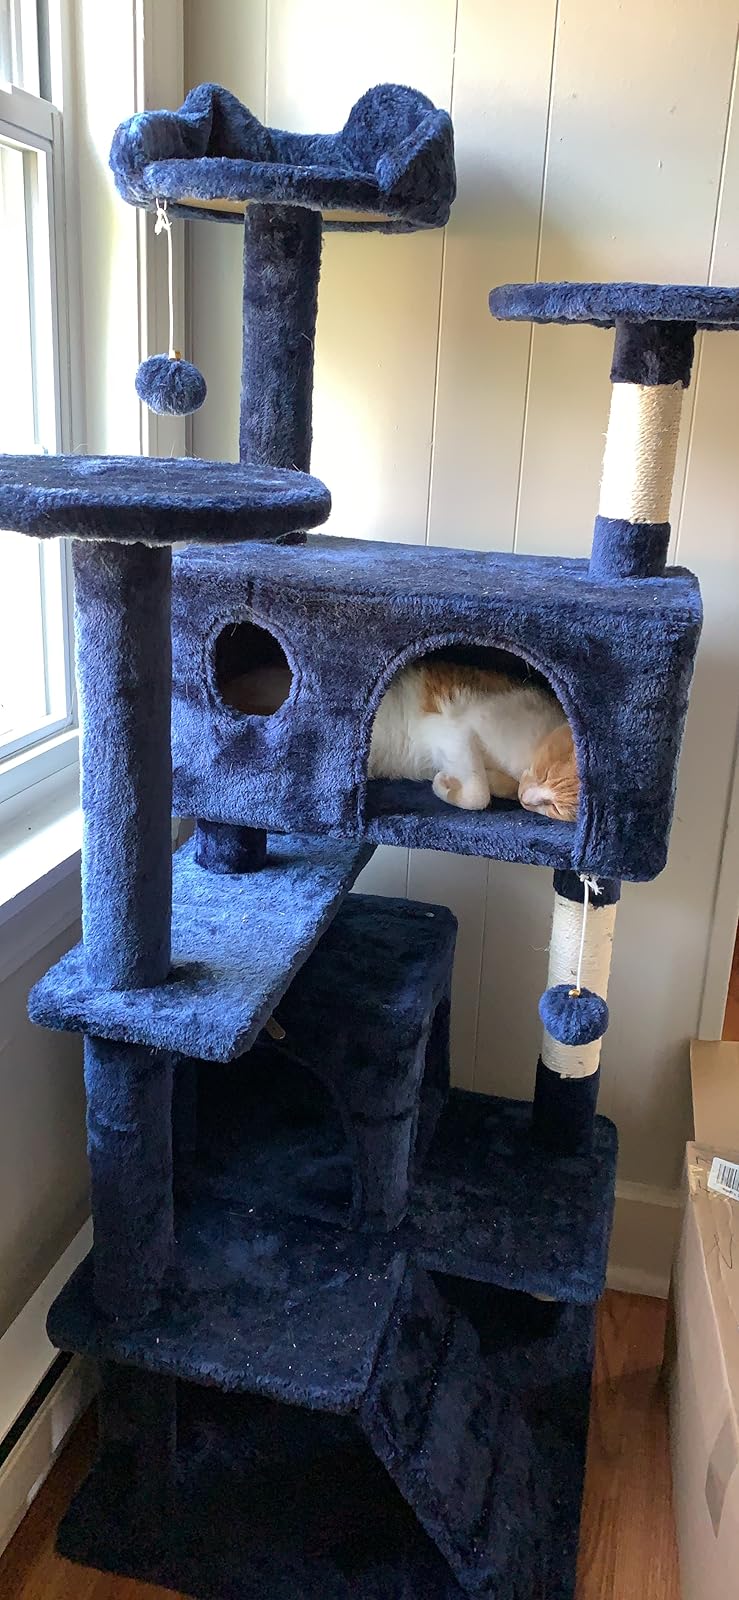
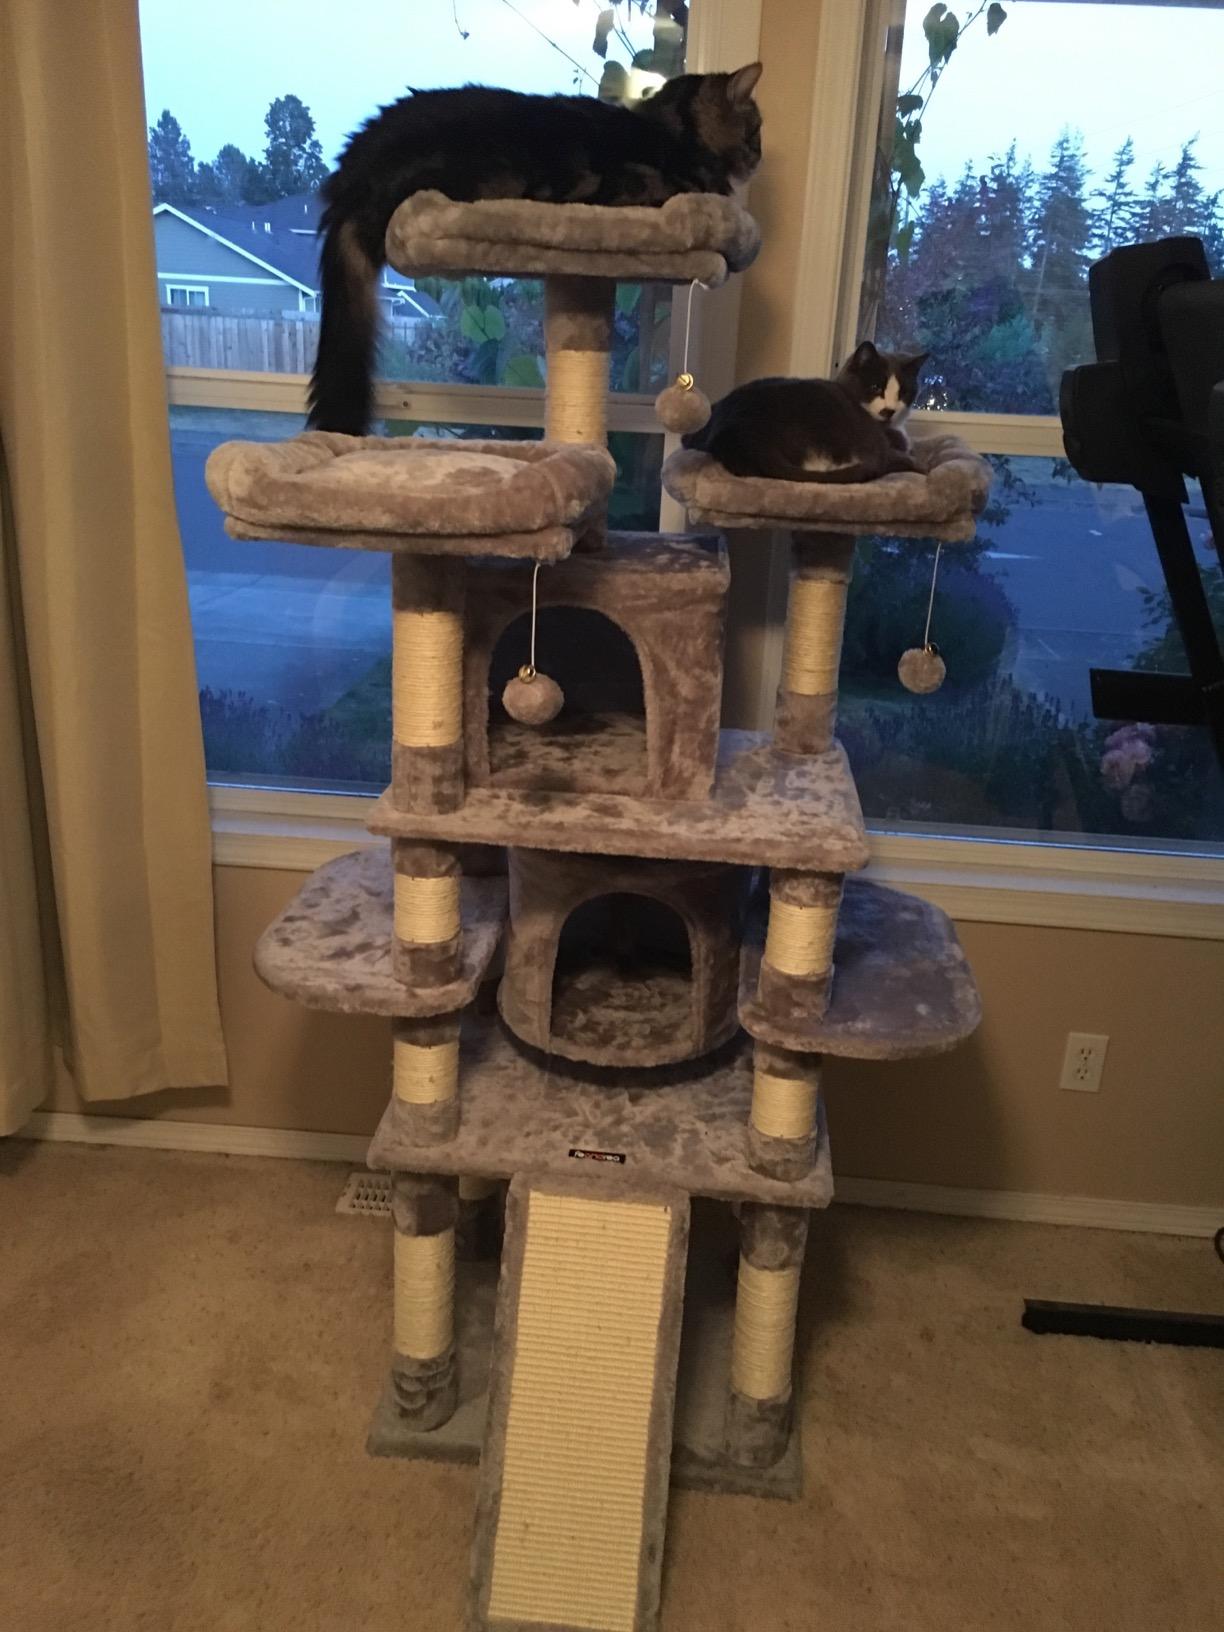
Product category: items_cat tree
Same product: no